Olympic Sports Center station (Hangzhou Metro)

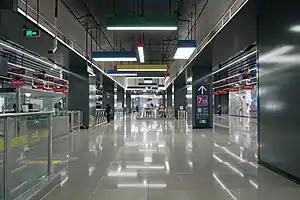
Concourse

Olympic Sports Center is a transfer station of Line 6 and Line 7 of the Hangzhou Metro in China. It was opened on 30 December 2020, together with Line 6 and Line 7. It is located in the Binjiang District of Hangzhou, near the Main Stadium and Tennis Center of Hangzhou Olympic Sports Expo Center, which were the main venues of the 2022 Asian Games.